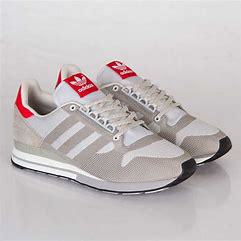
Brand: Adidas
Model: ZX 500